Jim Rock

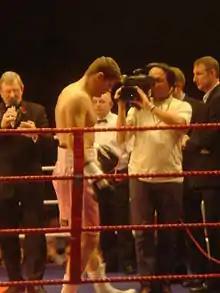
Rock (centre) in 2006

Jim Rock (born 12 March 1972) is an Irish former professional boxer who competed from 1995 to 2009. He is the only boxer to have held the Irish title at four different weights divisions: light-middleweight, middleweight, super-middleweight and light-heavyweight.